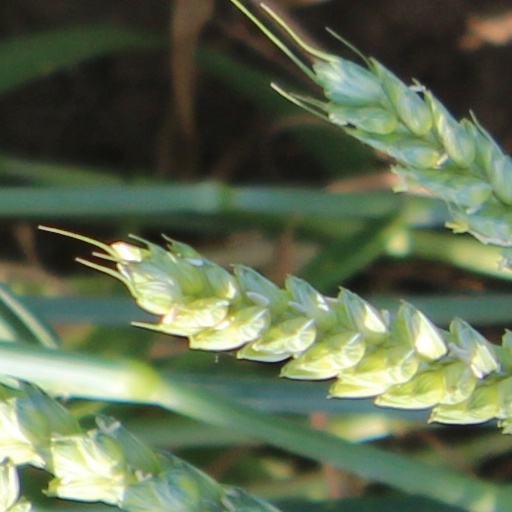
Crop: wheat